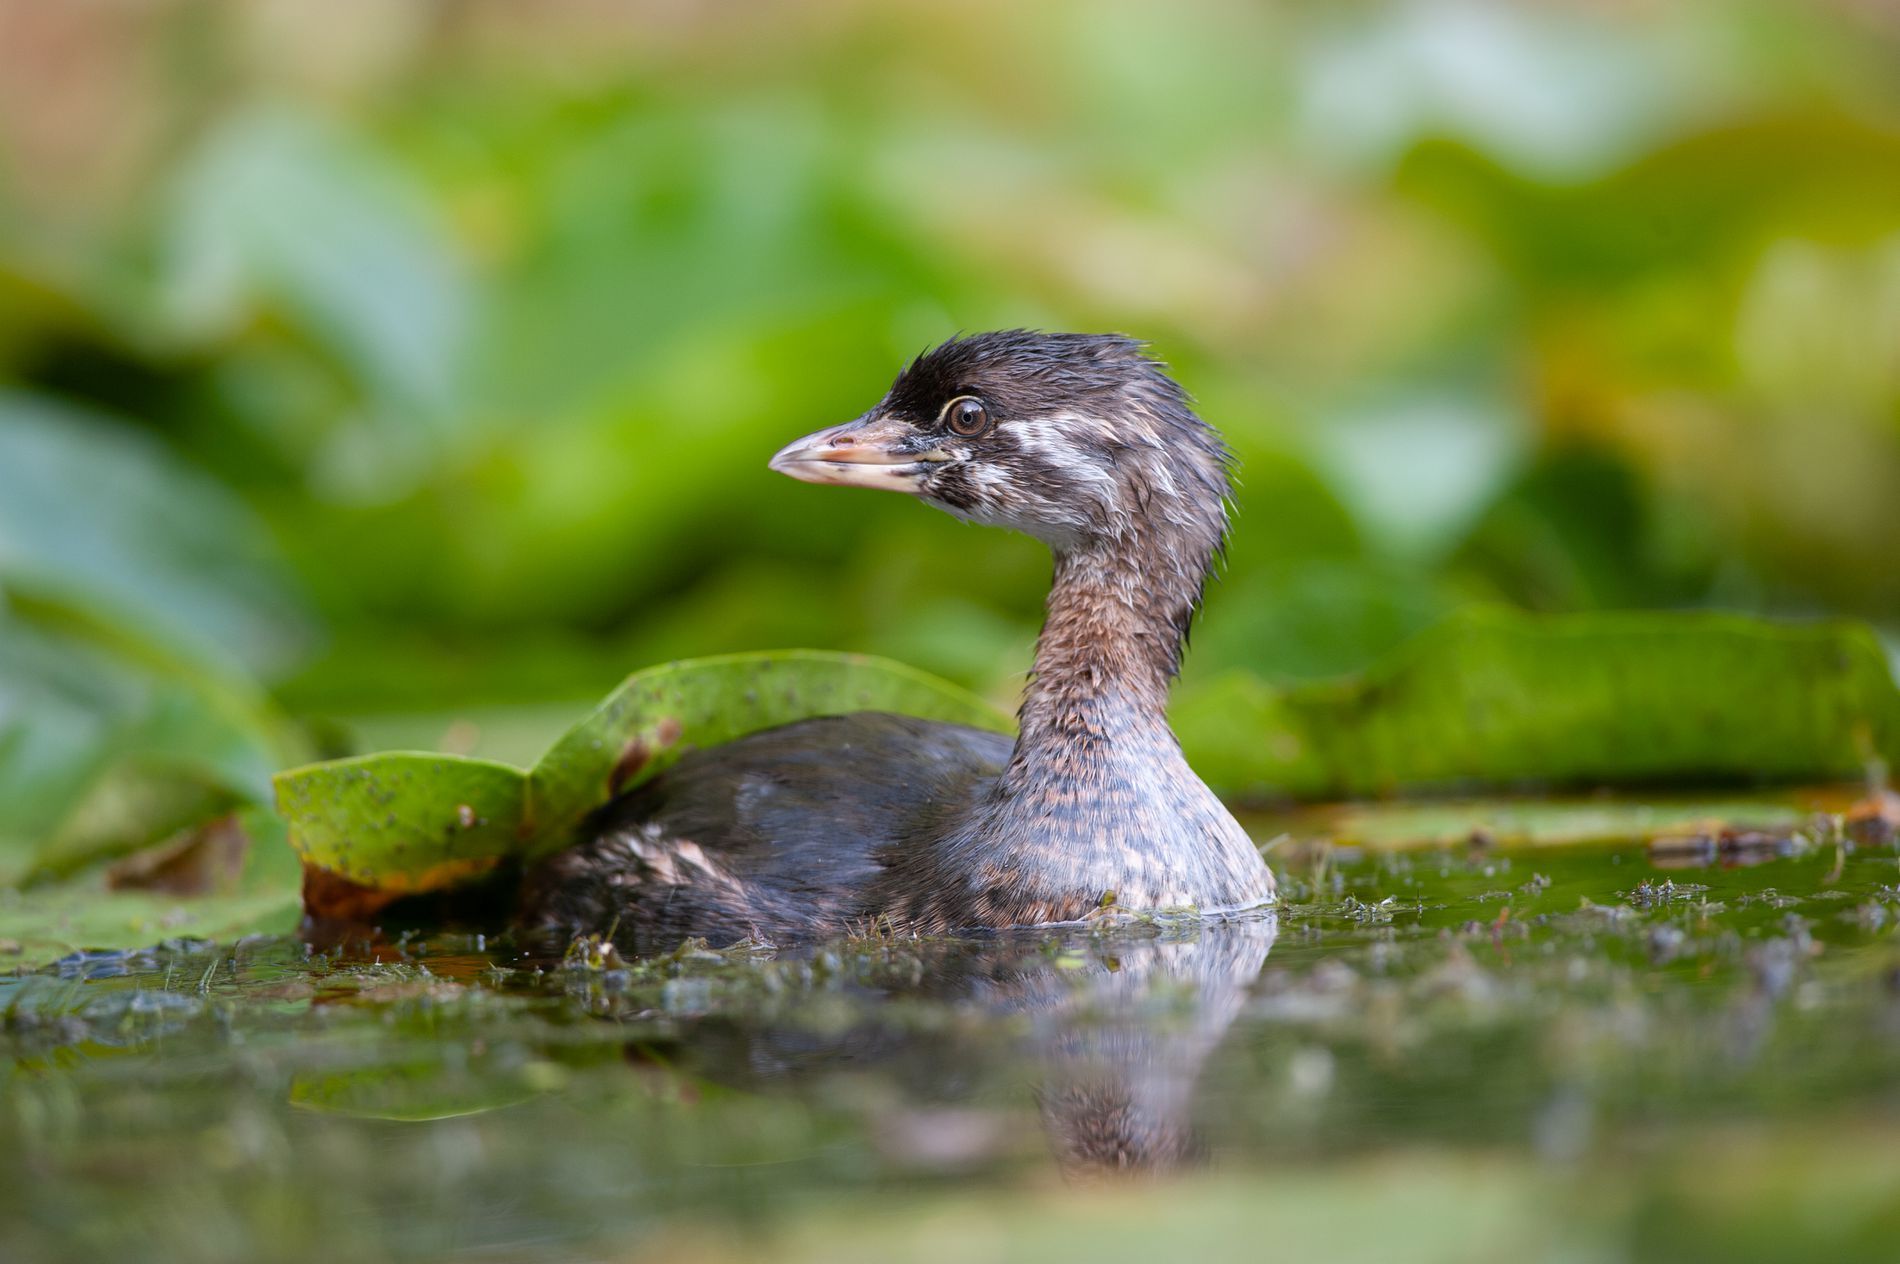
A little waterfowl
The image shows a small dark waterfowl swimming in calm water surrounded by green aquatic plants. The background is blurred green.
A landscape scene captured from a low angle, close to the water’s surface shows a small waterfowl partially submerged in a calm water that reflects the bird’s image creating a serene and natural atmosphere.
Labels: Animal, Beak, Bird, Cormorant, Waterfowl, Water, Nature, Outdoors, Pond, Goose, Anseriformes, Land, Swamp, Duck, blurry background, aquatic plant
Camera: NIKON CORPORATION NIKON D3
Lens: 300.0 mm f/4.0, AF-S Nikkor 300mm f/4D IF-ED
Aperture: F4.5
Exposure: 1/320 sec
ISO: 500
Focal length: 300.0 mm